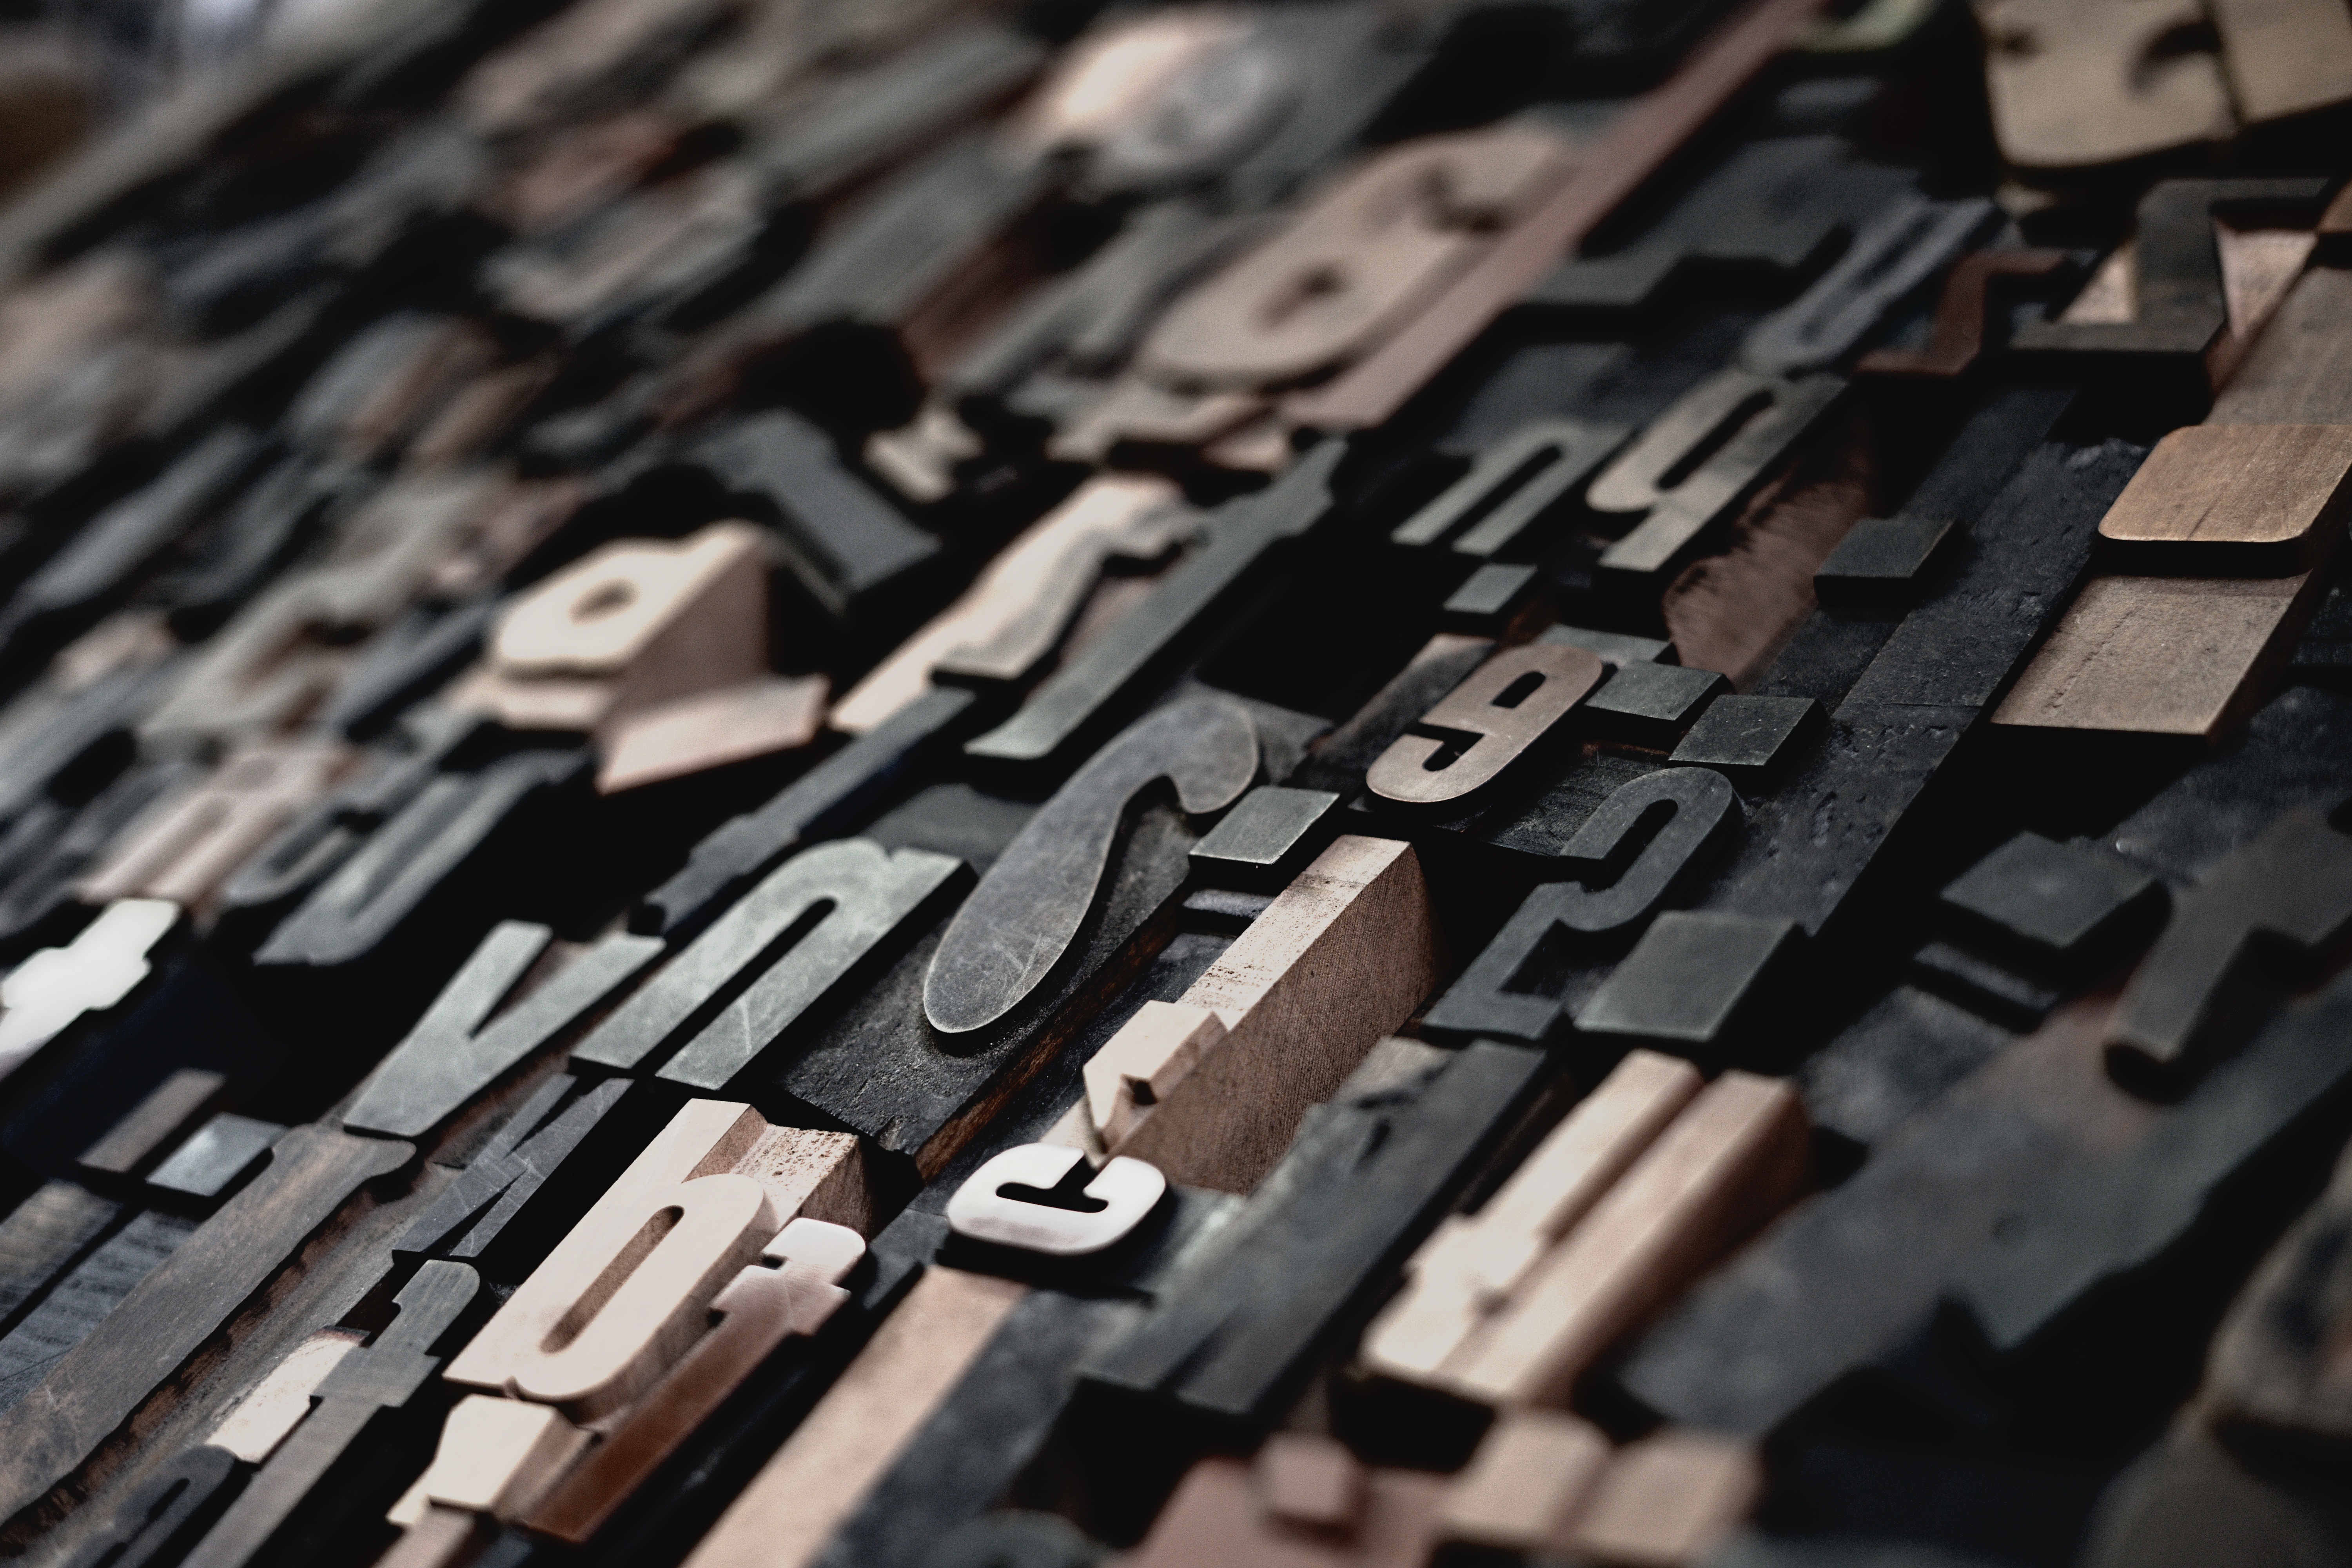
wood, number, old, sign, letter, black, printing, font, art, photograph